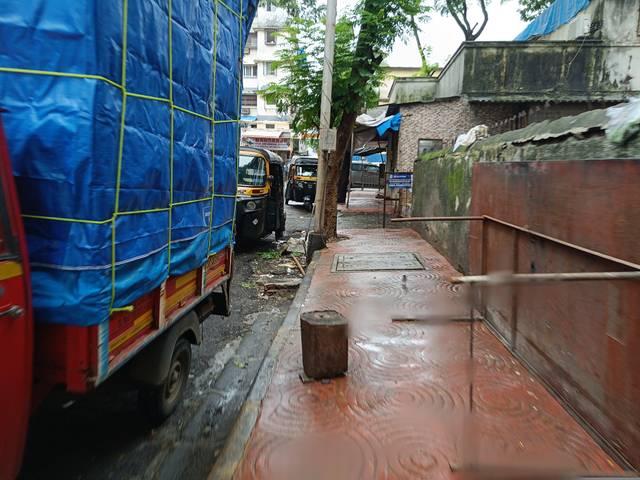
Region: India
Coordinates: 19.176, 72.954